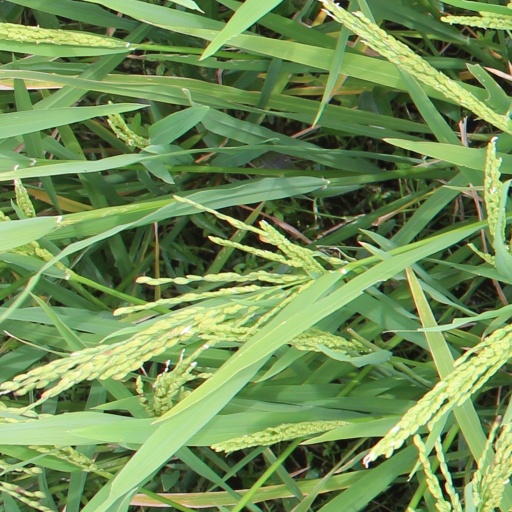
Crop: rice